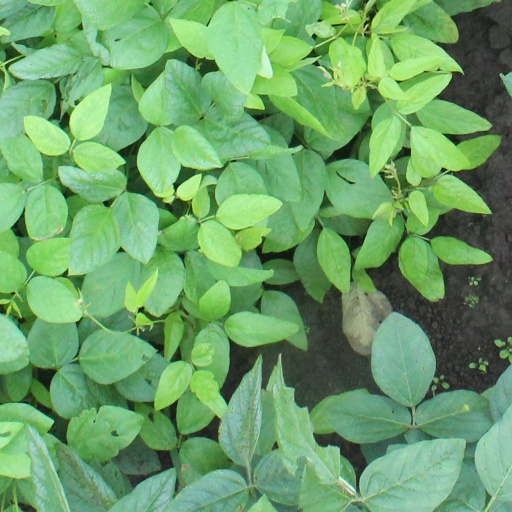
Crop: soybean